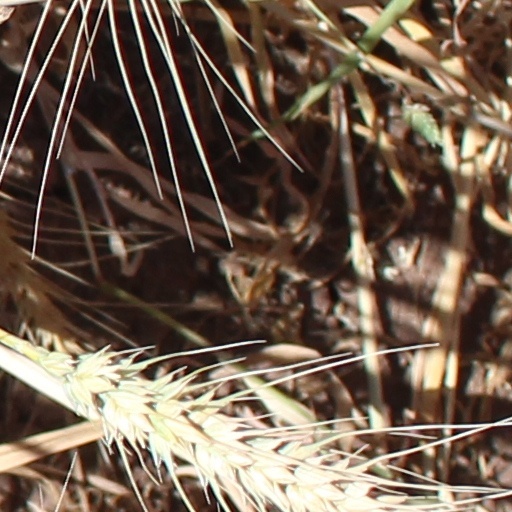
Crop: wheat